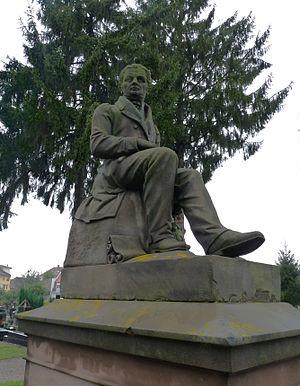
Monument à Jean Georges Daniel Arnold sculpté par André Friedrich. Cimetière Saint-Gall de Strasbourg
Georges-Daniel Arnold, né le 18 février 1780 à Strasbourg et mort dans cette même ville le 18 février 1829, est un juriste et un homme de lettres alsacien.